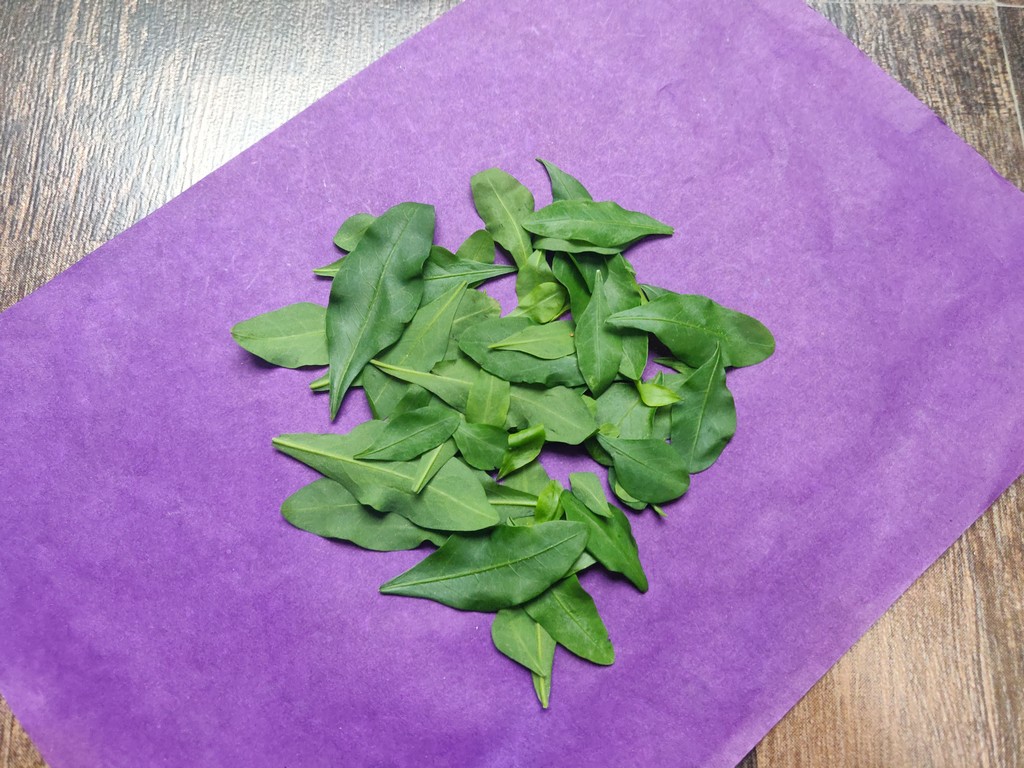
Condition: Healthy
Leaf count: multiple
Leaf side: unknown